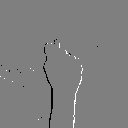
ASL letter: t